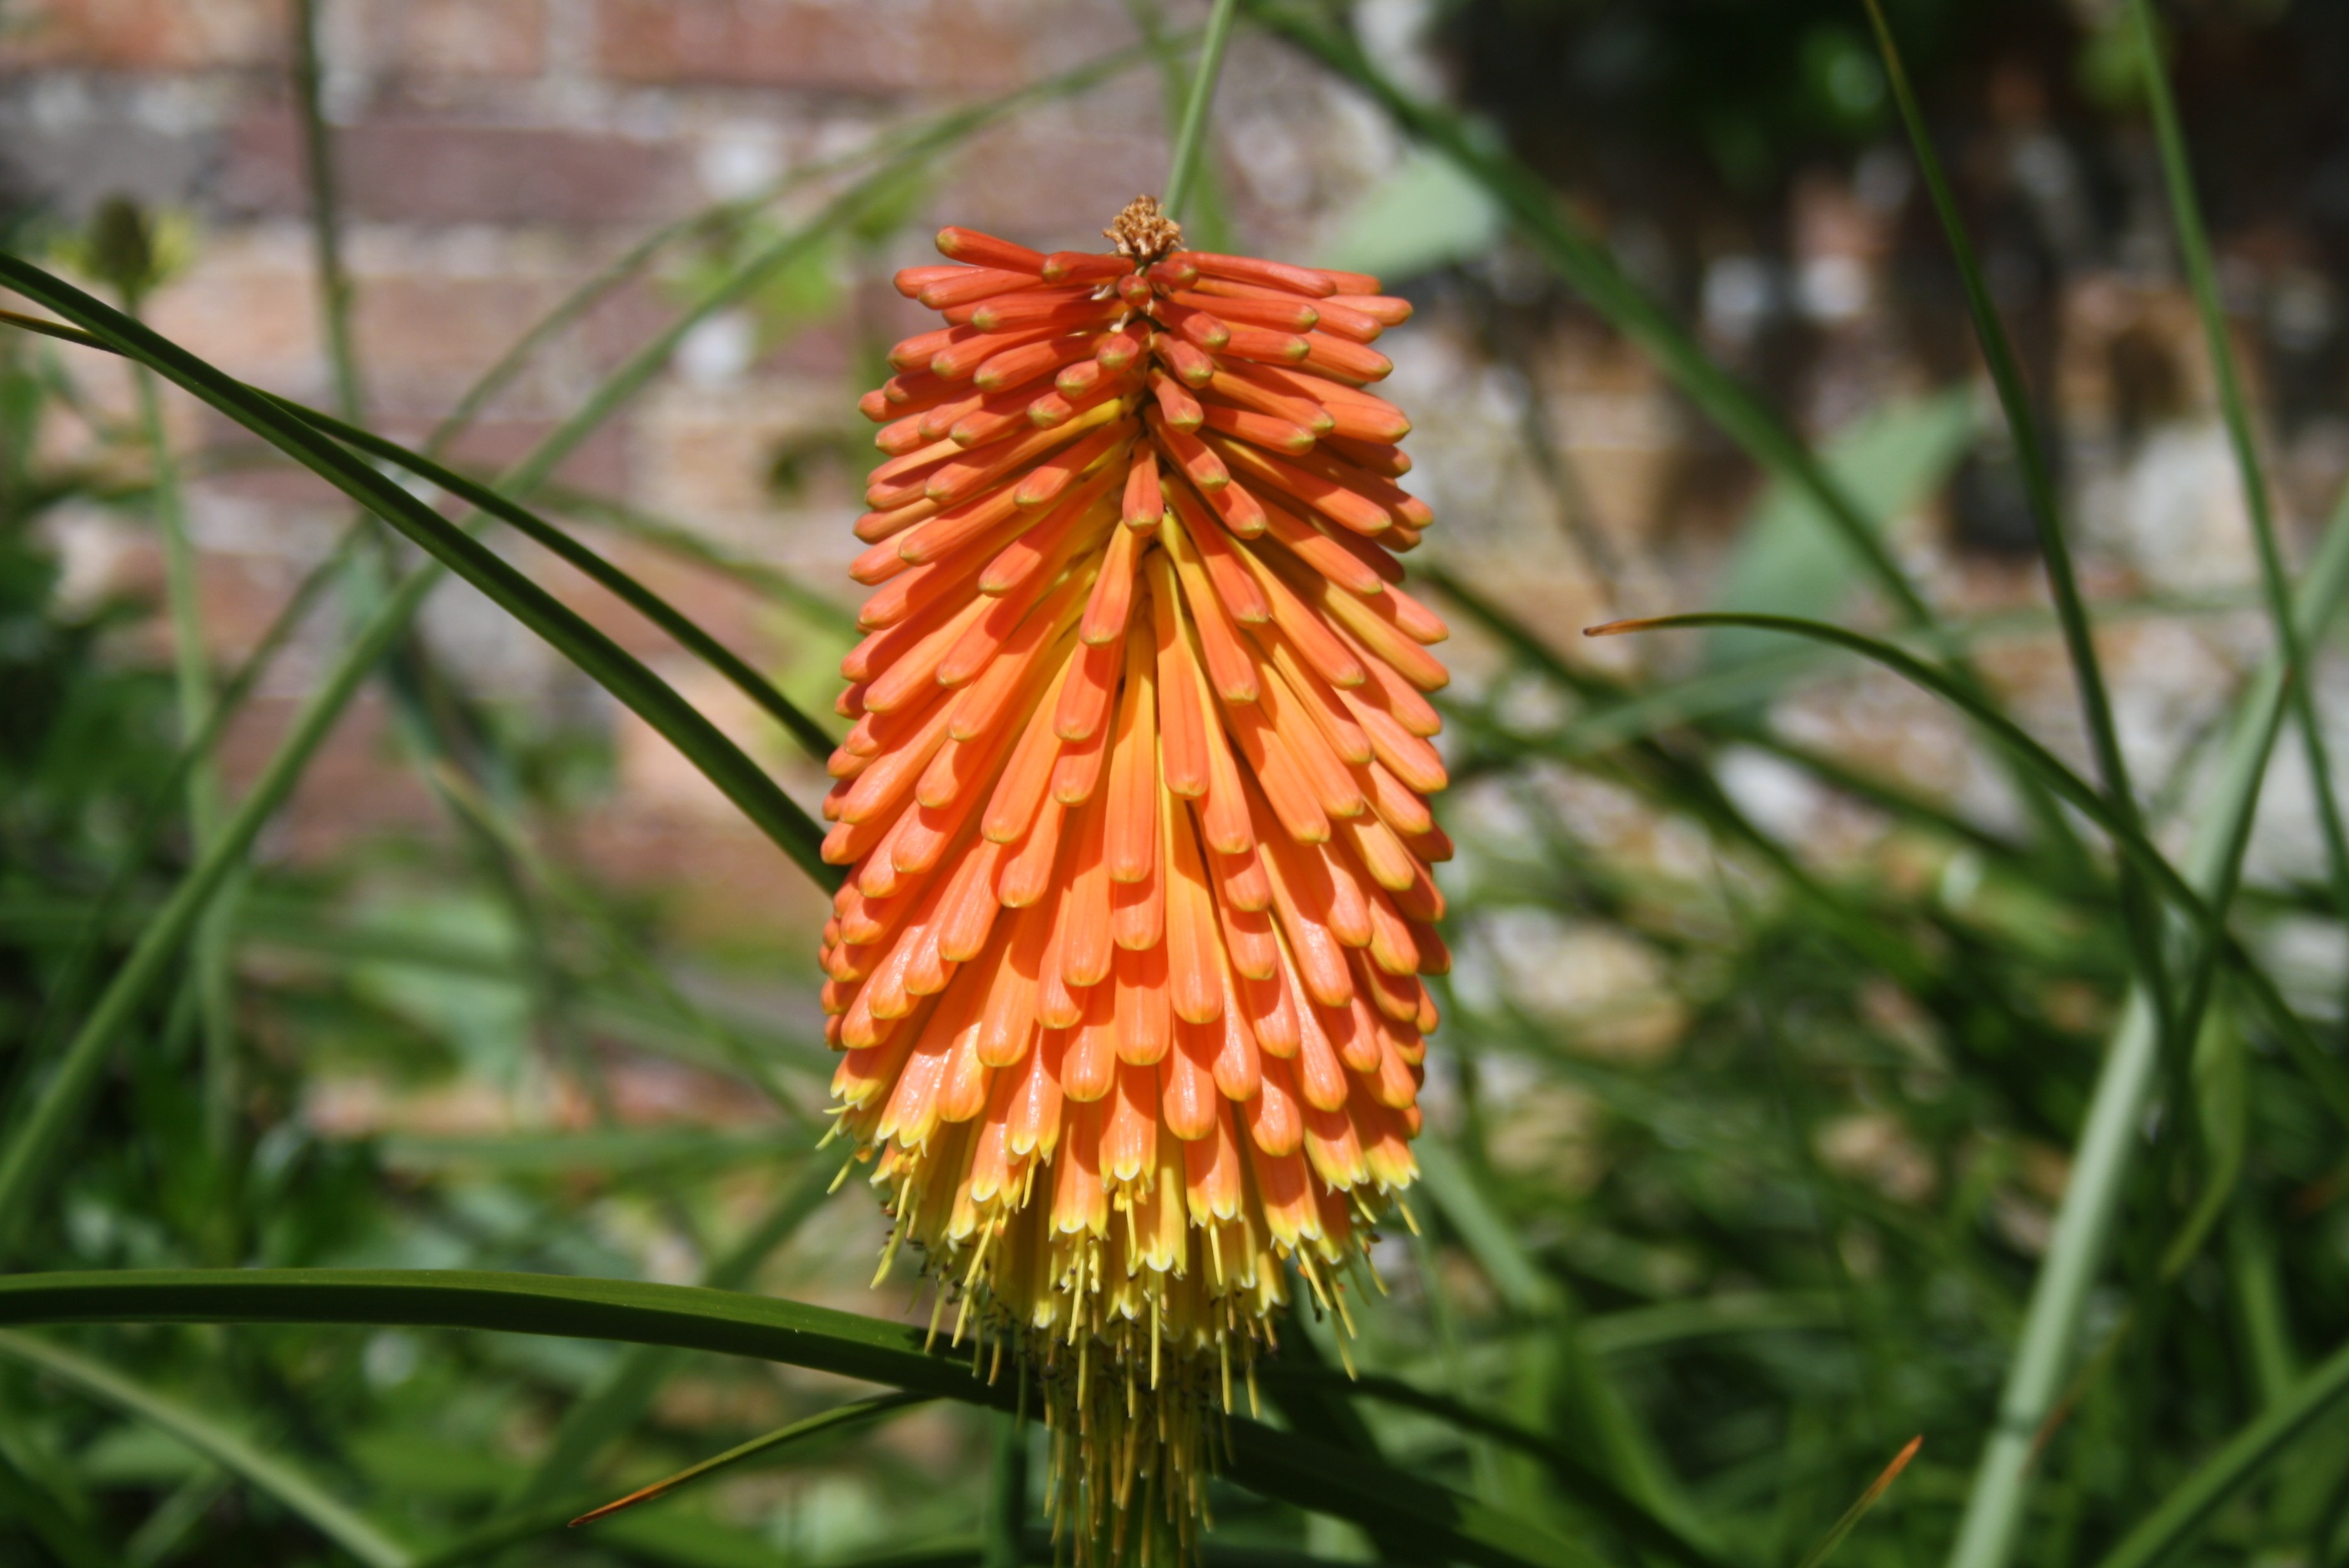
nature, blossom, plant, prairie, flower, bloom, summer, red, botany, blooming, garden, flora, wildflower, sunny, gardening, hot, poker, kniphofia, macro photography, xanthorrhoeaceae, summer flowers, flowering plant, torch lily, grass family, plant stem, land plant